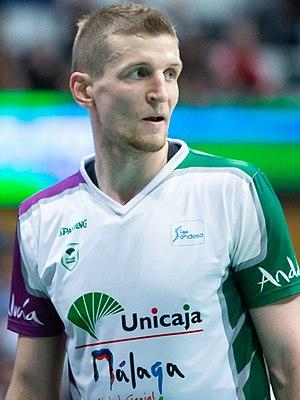
Adam Waczyński, né le 15 octobre 1989, à Toruń, en Pologne, est un joueur polonais de basket-ball. Il évolue au poste d'arrière.